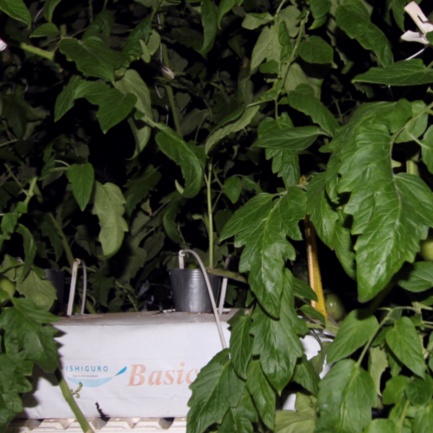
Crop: tomato